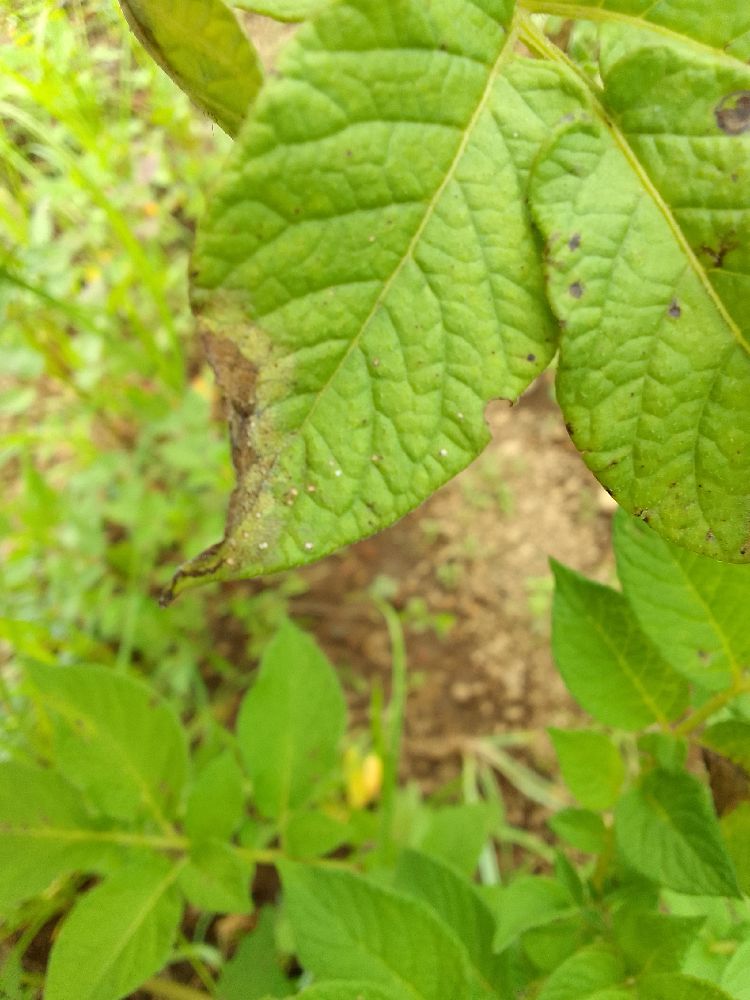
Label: Late blight